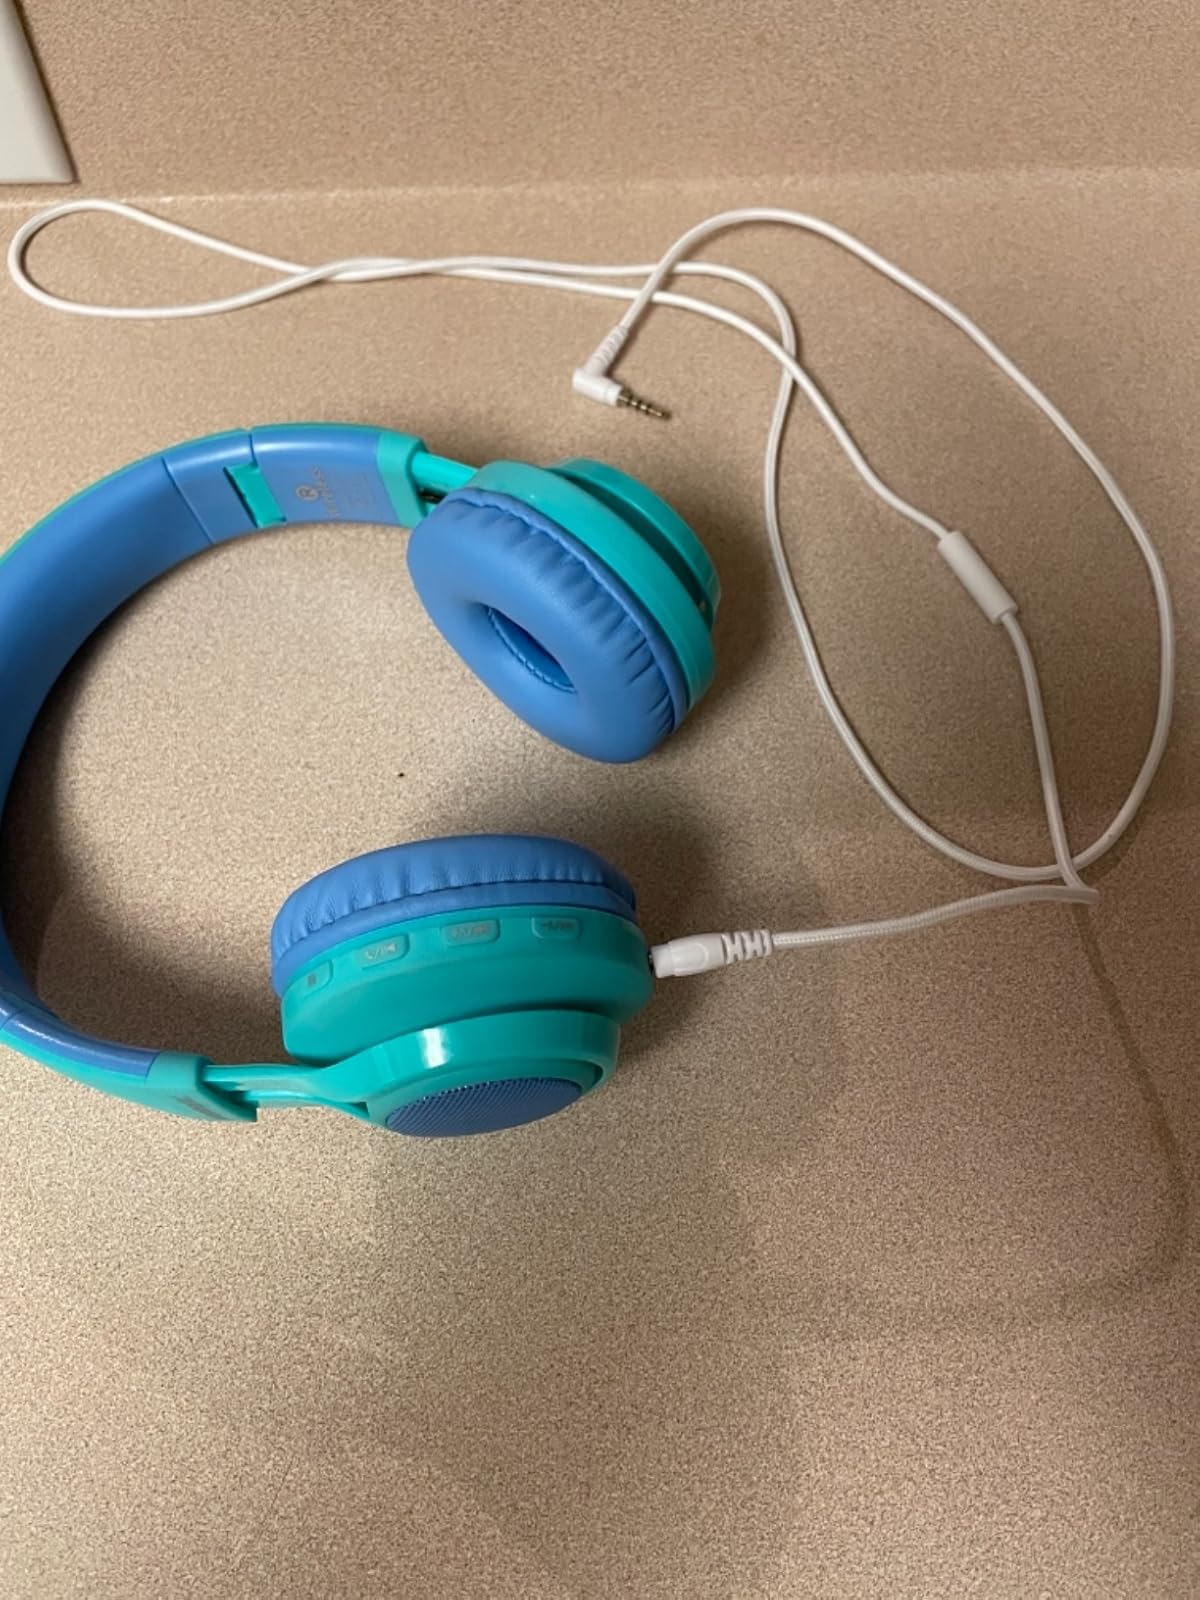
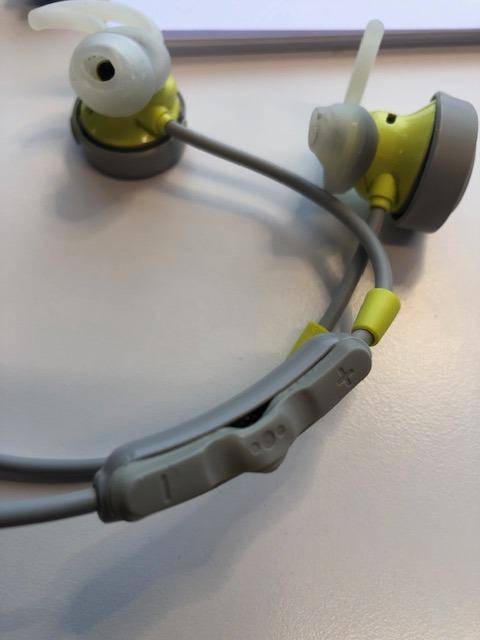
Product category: headphones
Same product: no